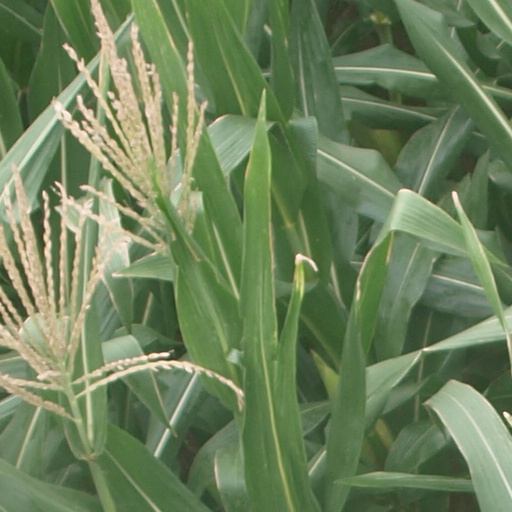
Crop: maize; corn